Séminaire de Sherbrooke

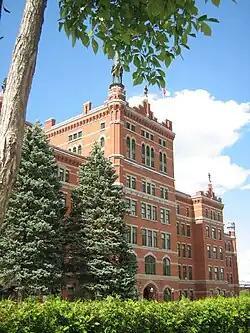

The Séminaire de Sherbrooke, also known as Séminaire Saint-Charles-Borromée, is a private educational institution located in Sherbrooke, Quebec, Canada.